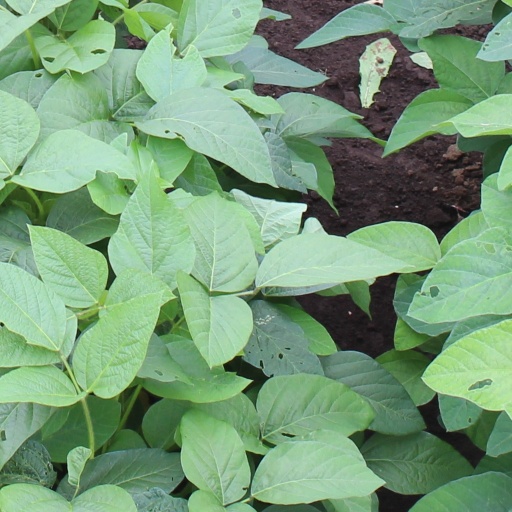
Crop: soybean